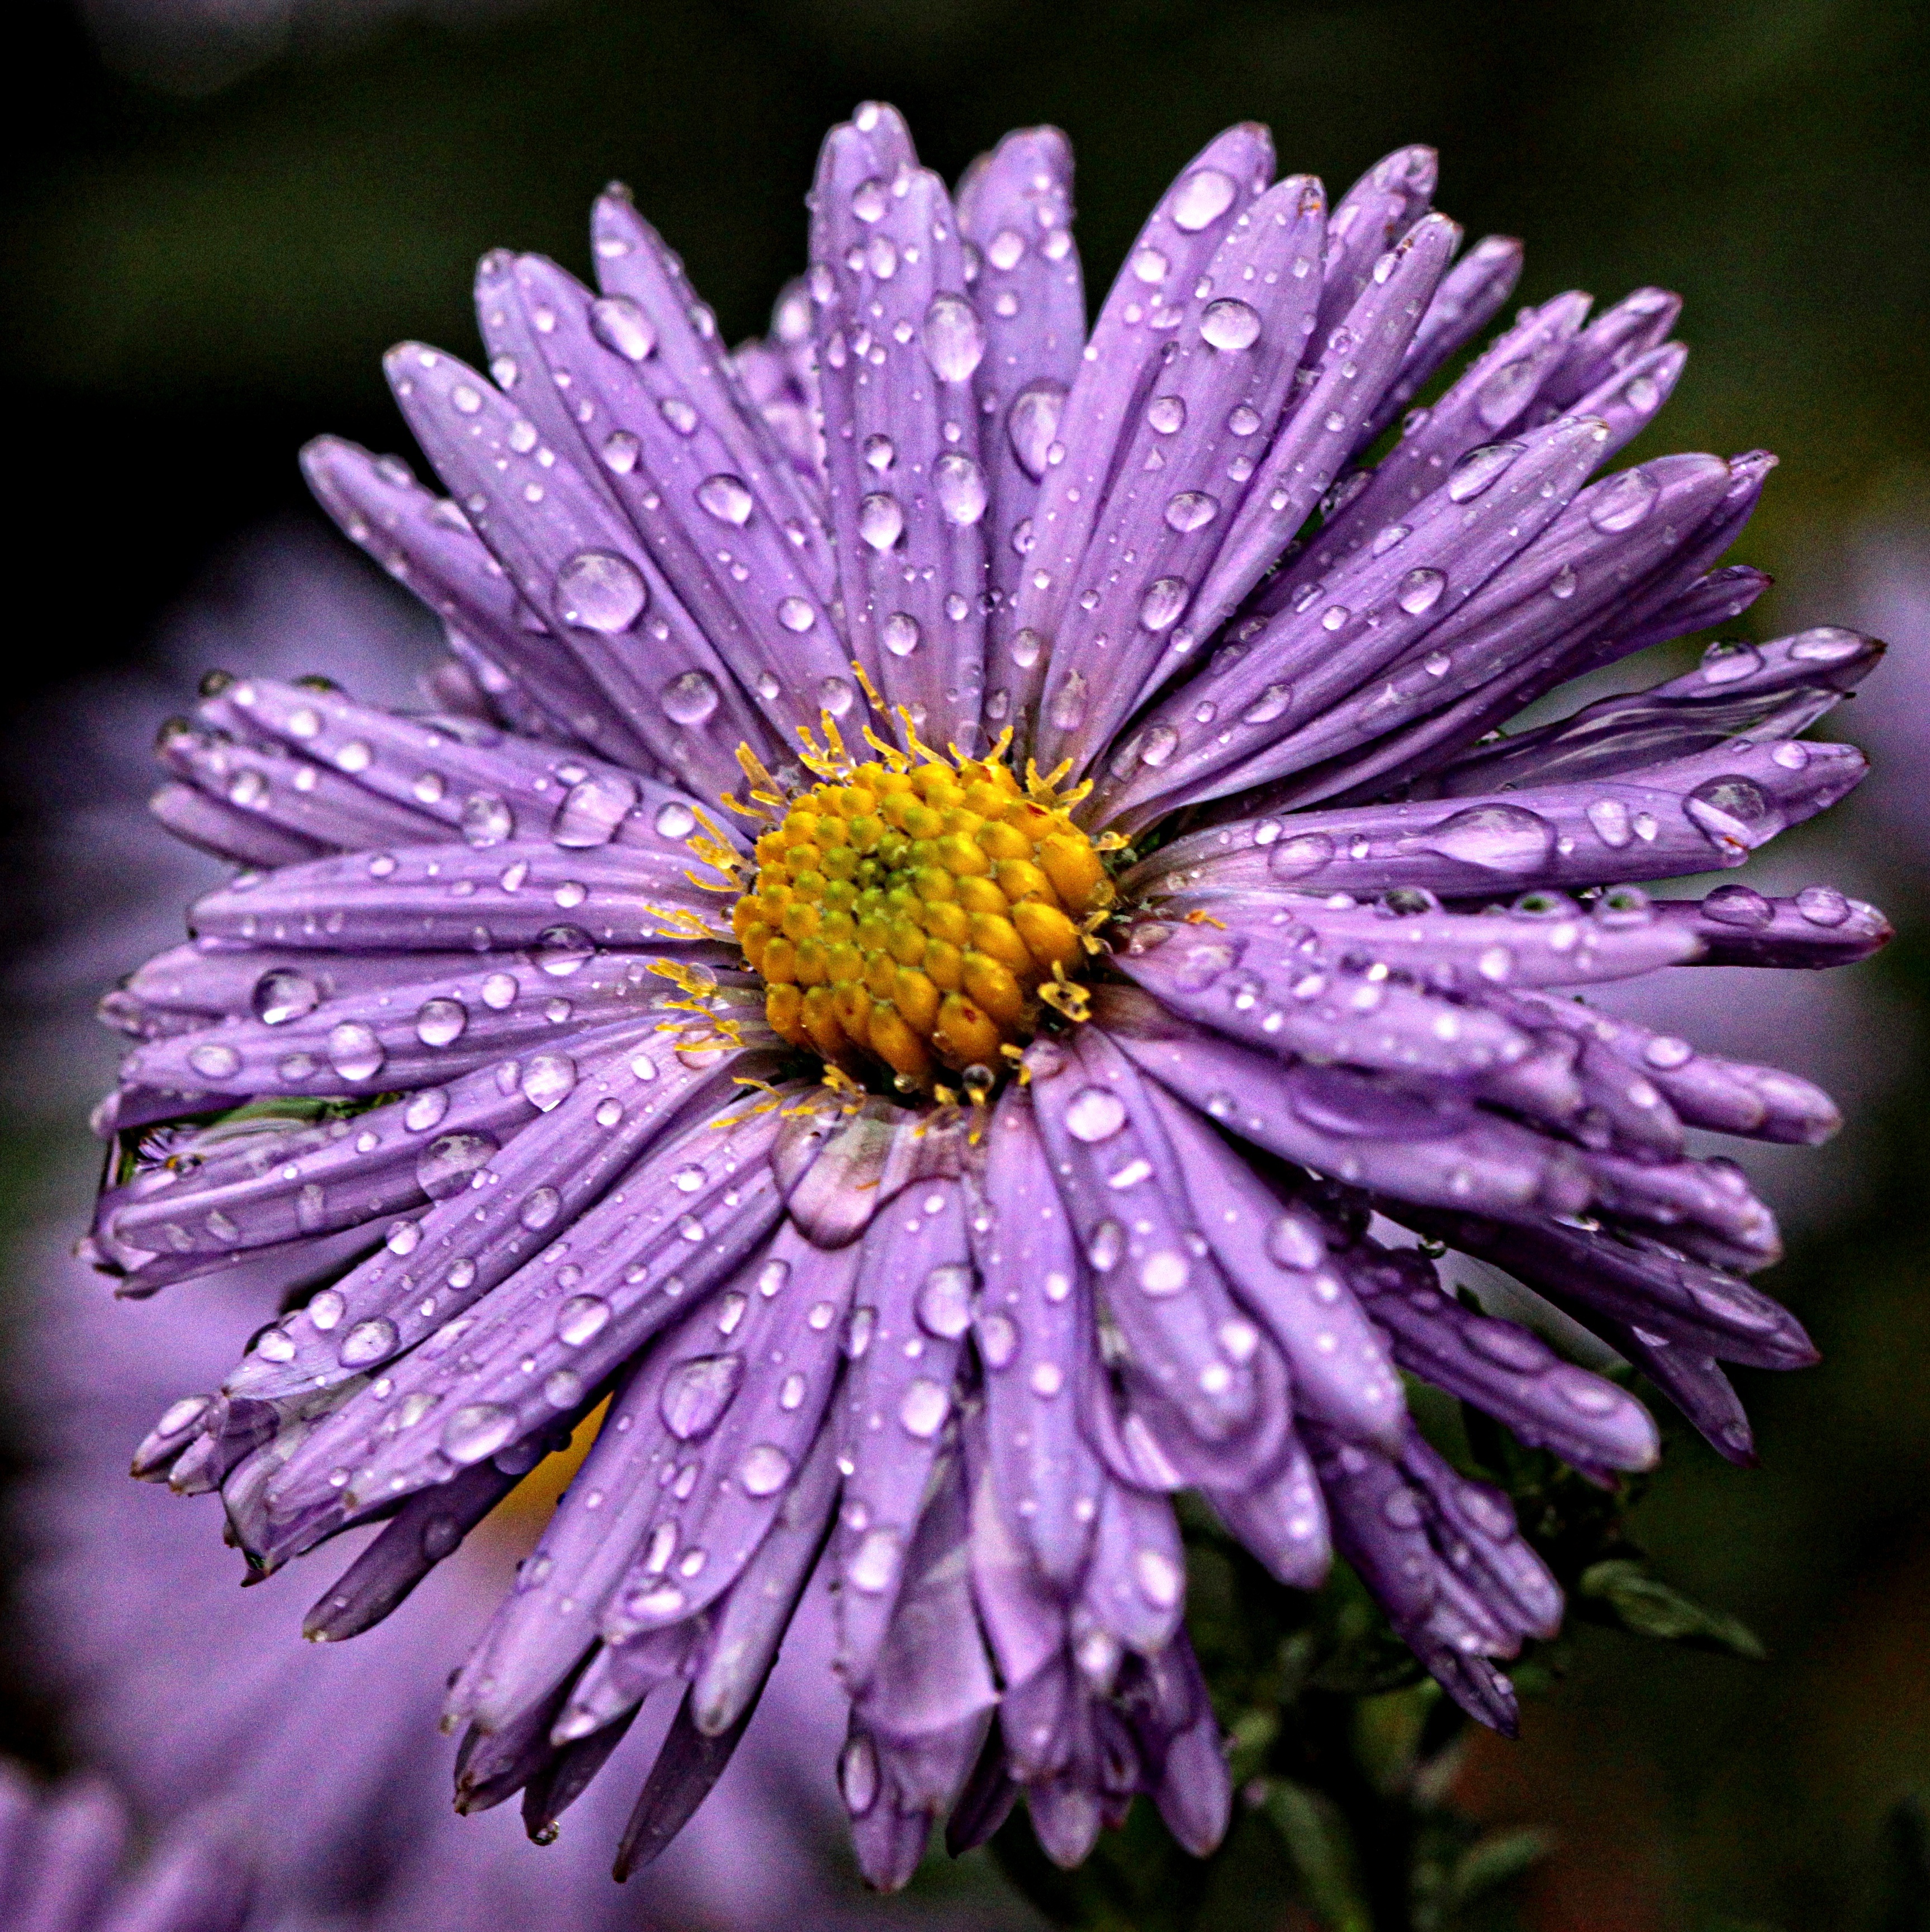
water, nature, blossom, plant, photography, meadow, rain, flower, purple, petal, wet, summer, daisy, herb, produce, botany, garden, closeup, flora, wildflower, close up, aster, drops, the sun, sharpness, full bloom, drops of water, macro photography, flowering plant, rain drops, daisy family, the delicacy, after the storm, after the rain, a drop of, drop of rain, annual plant, plant stem, land plant, chrysanths